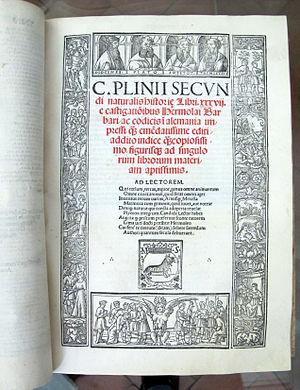
L’histoire de la médecine dentaire est une partie de l'histoire de la médecine, et l'étude des développements historiques de la médecine dentaire, y compris des biographies des personnes qui ont influencé la médecine dentaire de leur temps. Cette histoire s'étend très loin dans le passé. Ainsi, au Danemark, la preuve de l'ouverture d'une molaire remonte au néolithique. Le traitement conservatoire des dents chez les anciens paysans du Pakistan a pu être prouvé dans l'intervalle de 7 000 à 5 500 ans av. J.C, et ce avec l'intention de « réparer » les dents, et éventuellement même de combler les cavités. Depuis les Sumériens, on a cru jusqu'aux temps modernes qu'un ver dans la dent était responsable de la carie. Les premiers travaux sur la technique dentaire ont été faits au milieu du Iᵉʳ millénaire av. J.-C. par les Étrusques et les Phéniciens. L'influence des savants romains et grecs a été déterminante au Moyen Âge tant dans le monde chrétien que dans le monde arabe.